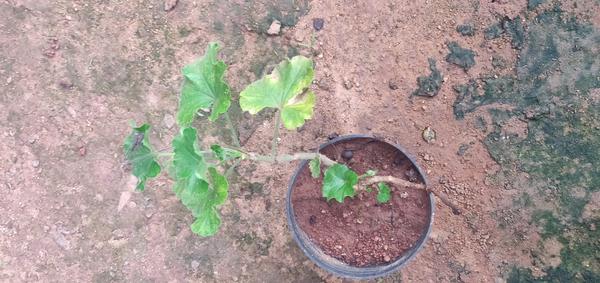
Plant: Geranium